Hameau de la Reine

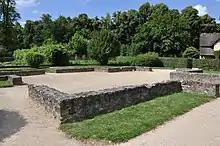
Grange

The dovecote and pigeon coops were near the lake. Roosters and hens of various species were brought from the west of France and settled in the aviary in 1785 for Marie Antoinette's use.